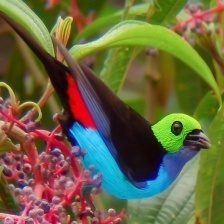
Species: PARADISE TANAGER
Scientific name: TANGARA CHILENSIS